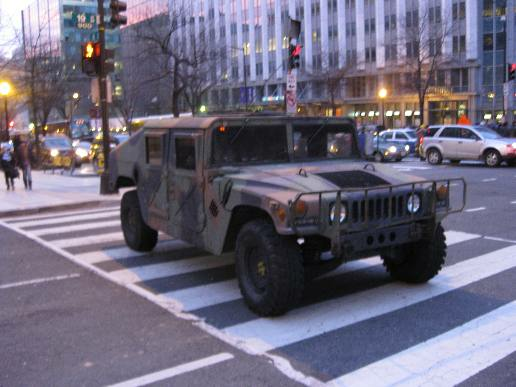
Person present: No